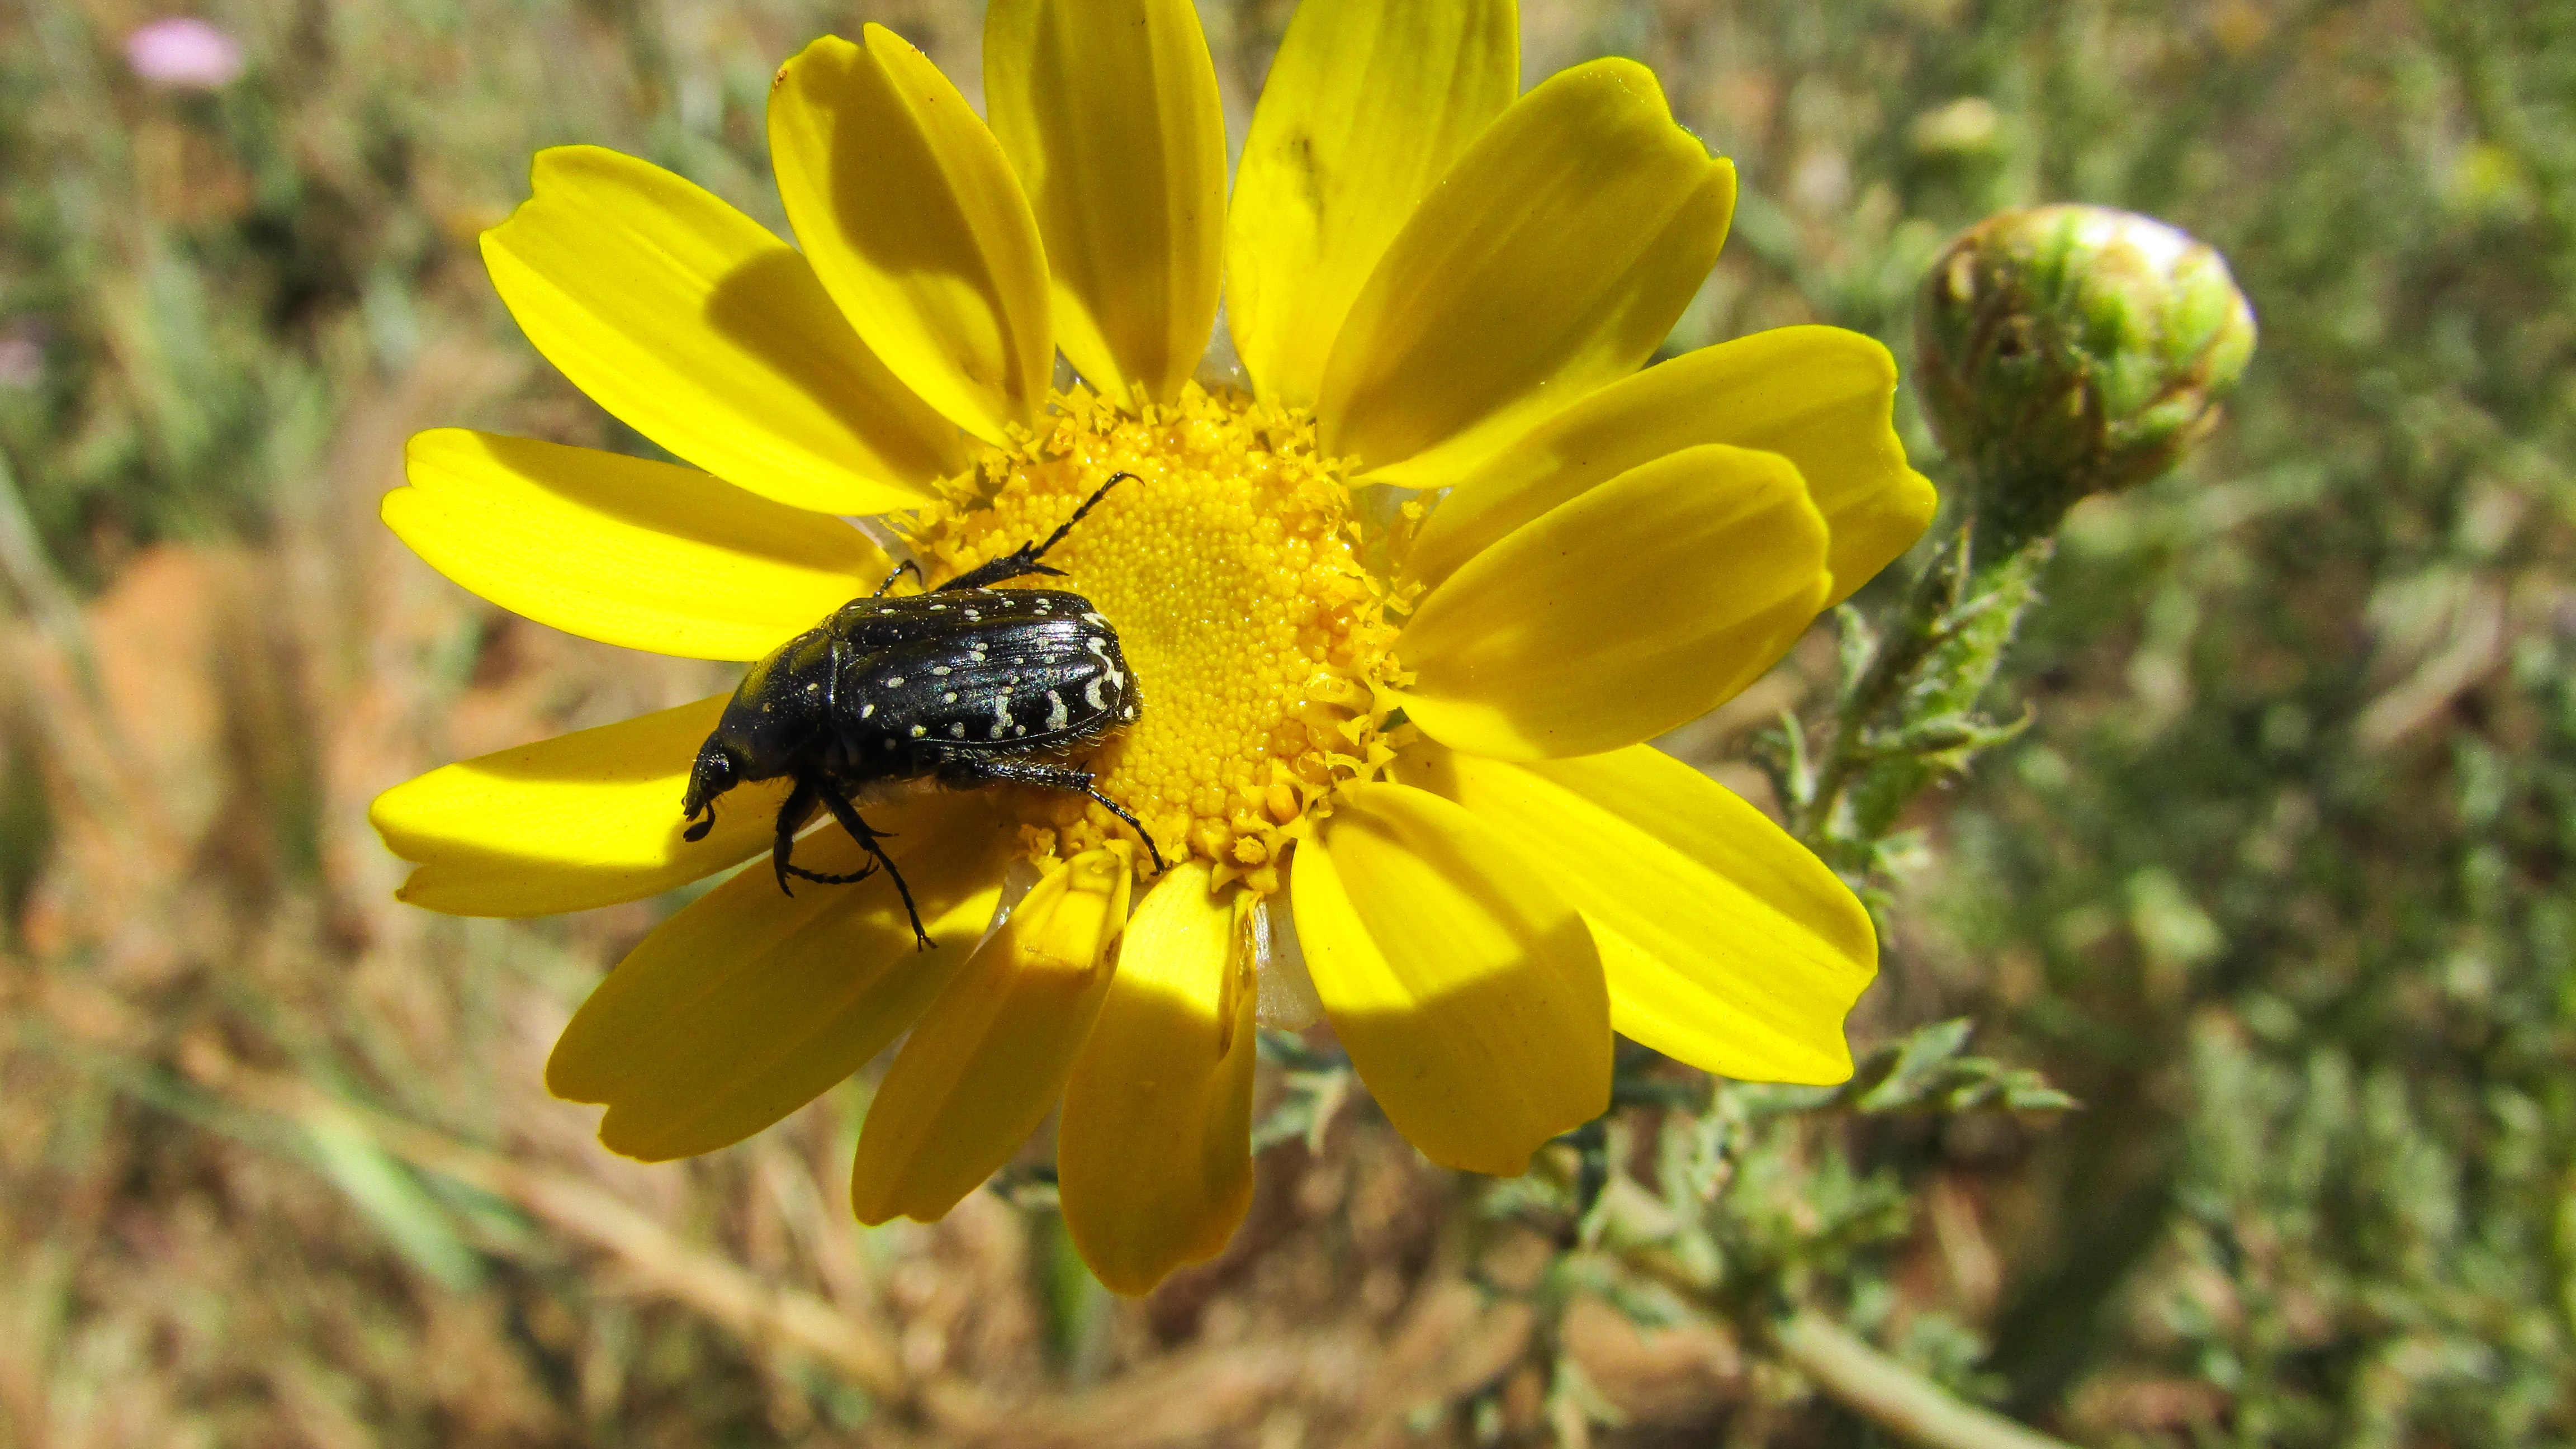
nature, plant, meadow, flower, animal, wildlife, pollen, spring, insect, botany, yellow, flora, fauna, invertebrate, wildflower, close up, bee, beetle, nectar, macro photography, flowering plant, honey bee, daisy family, land plant, membrane winged insect